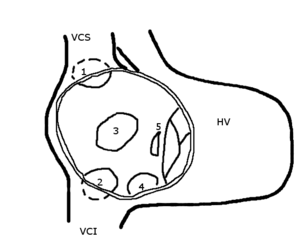
La communication interauriculaire ou inter-atriale est une malformation cardiaque congénitale fréquente. Elle correspond à la persistance d'une déhiscence dans le septum interauriculaire, normalement hermétique après la naissance.